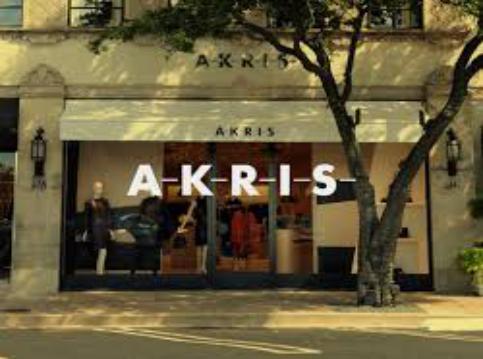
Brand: Akris
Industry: Clothes